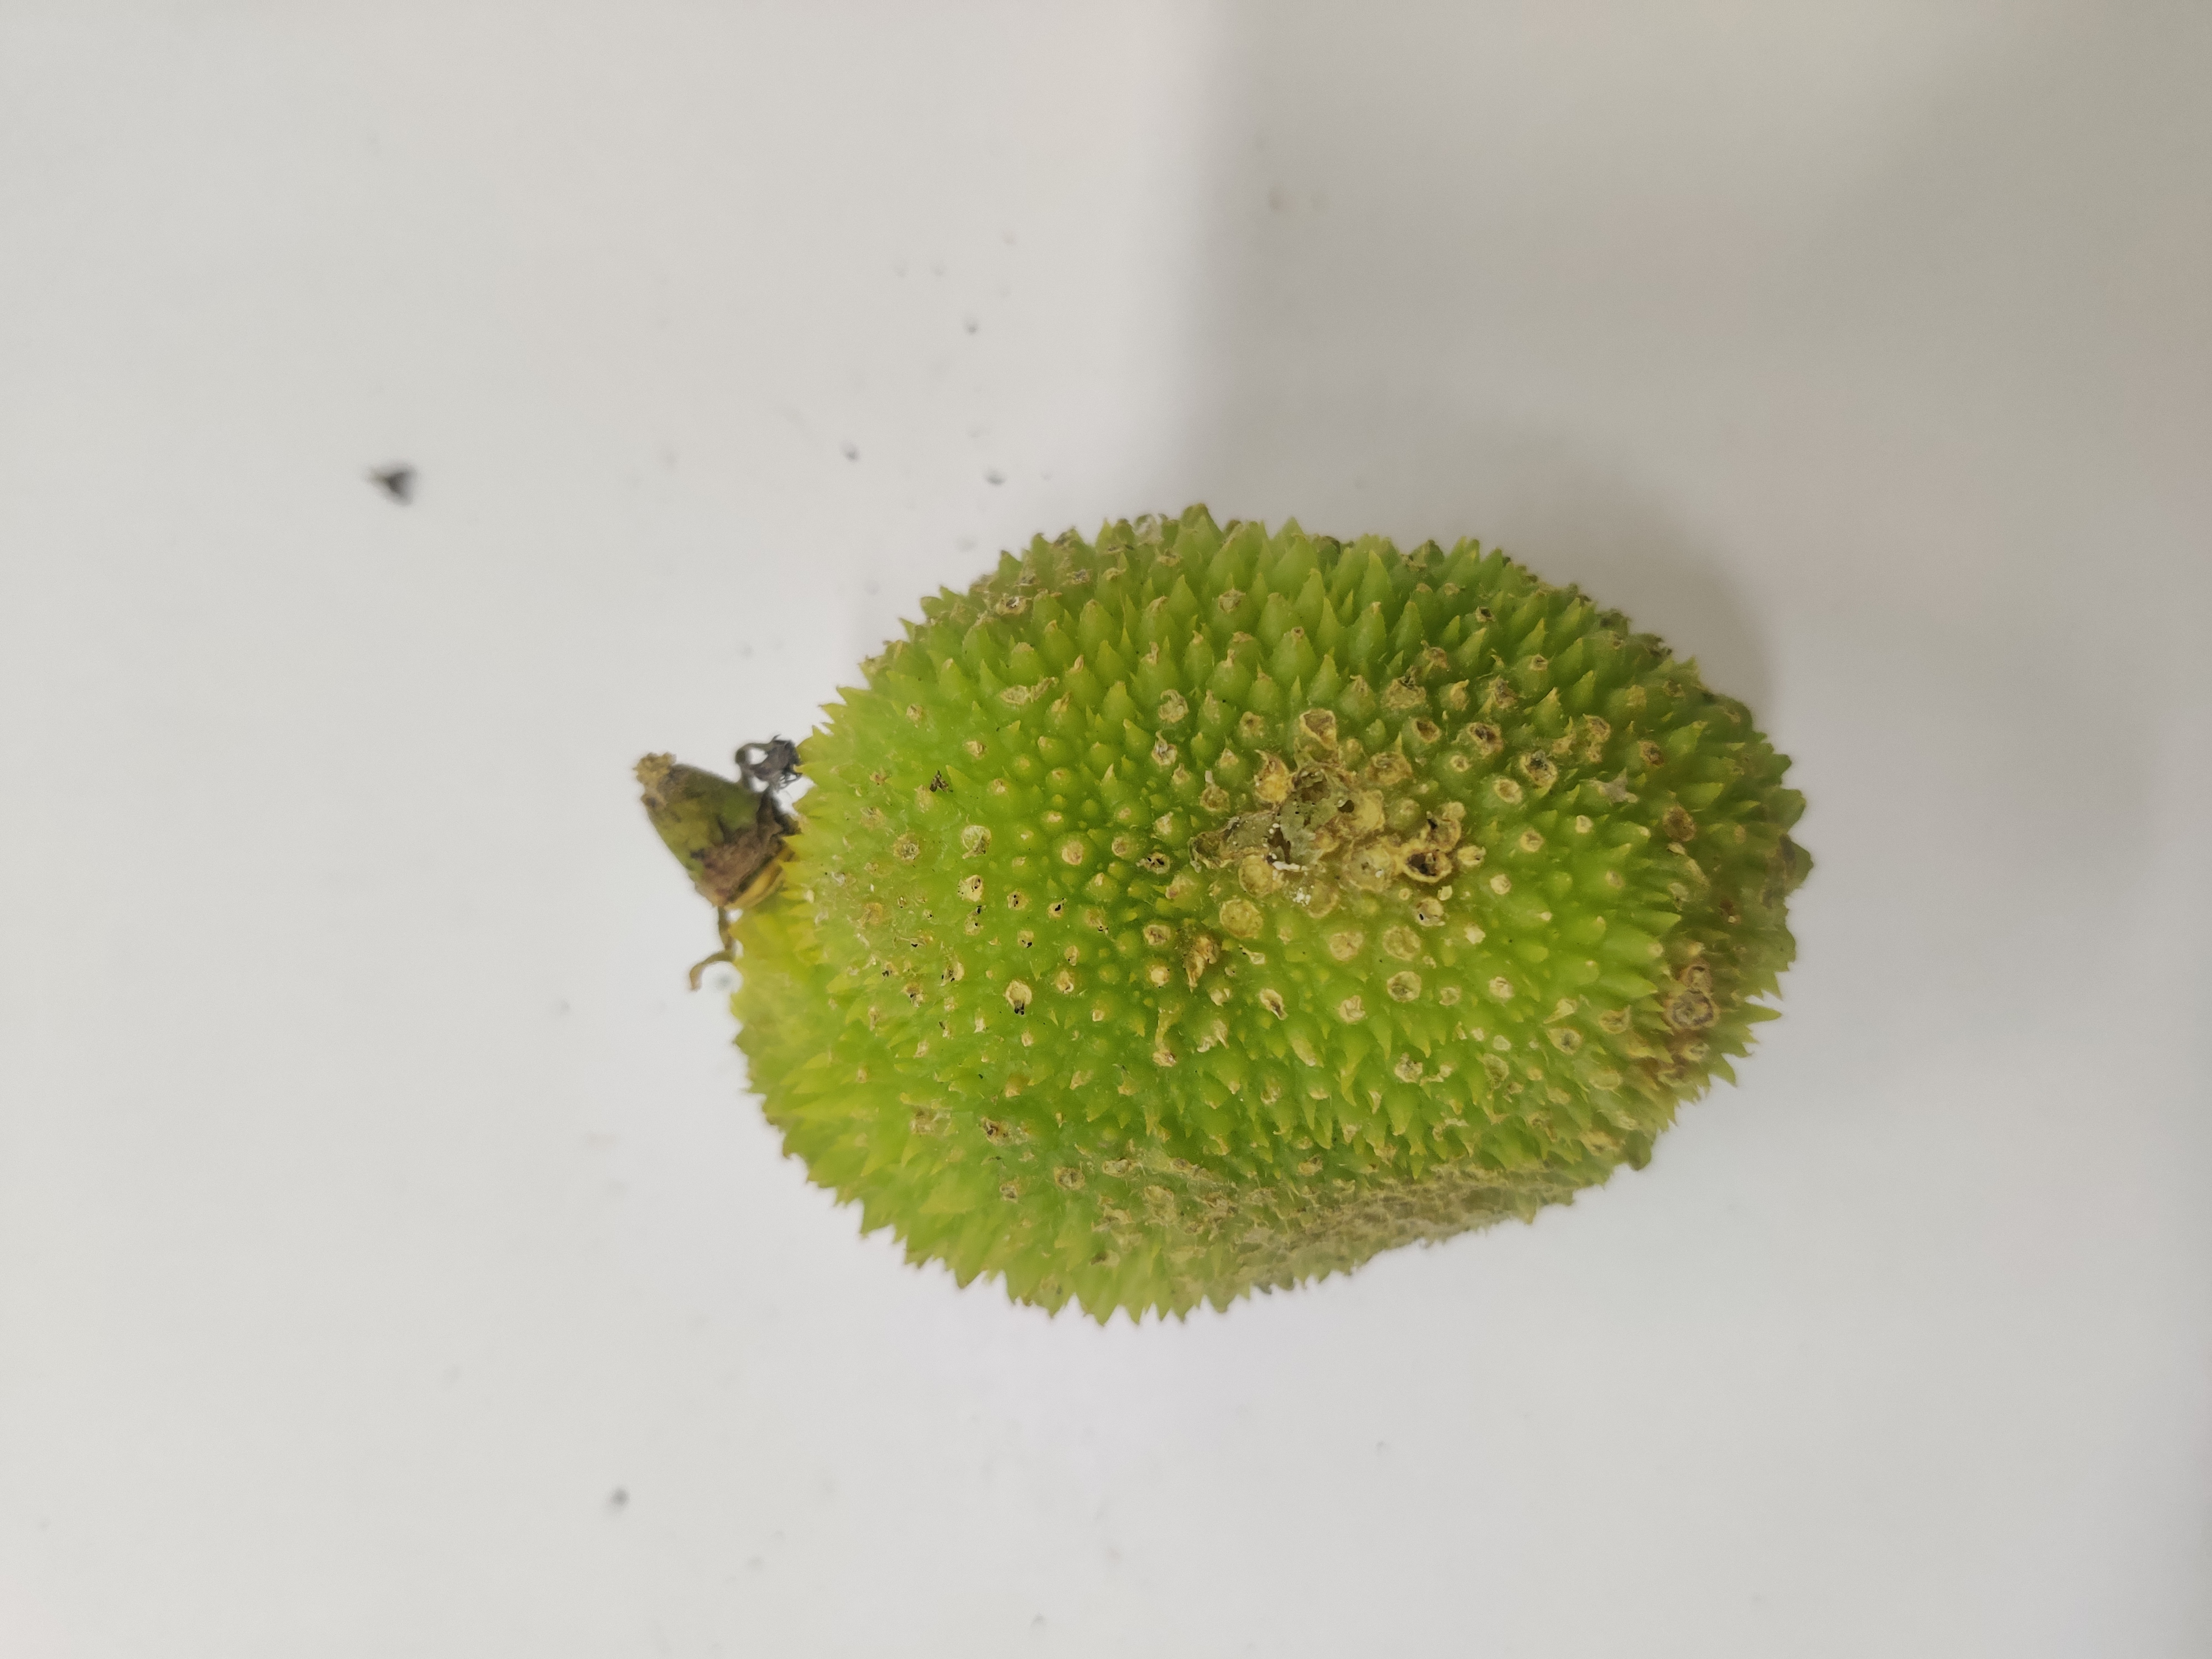
Crop: Spiny Gourd
Condition: Severely Damaged